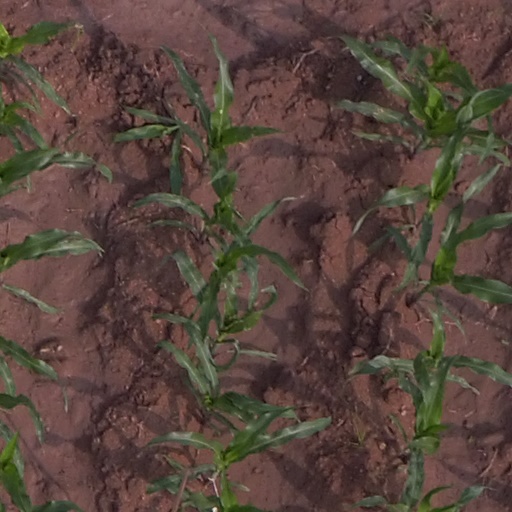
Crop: maize; corn